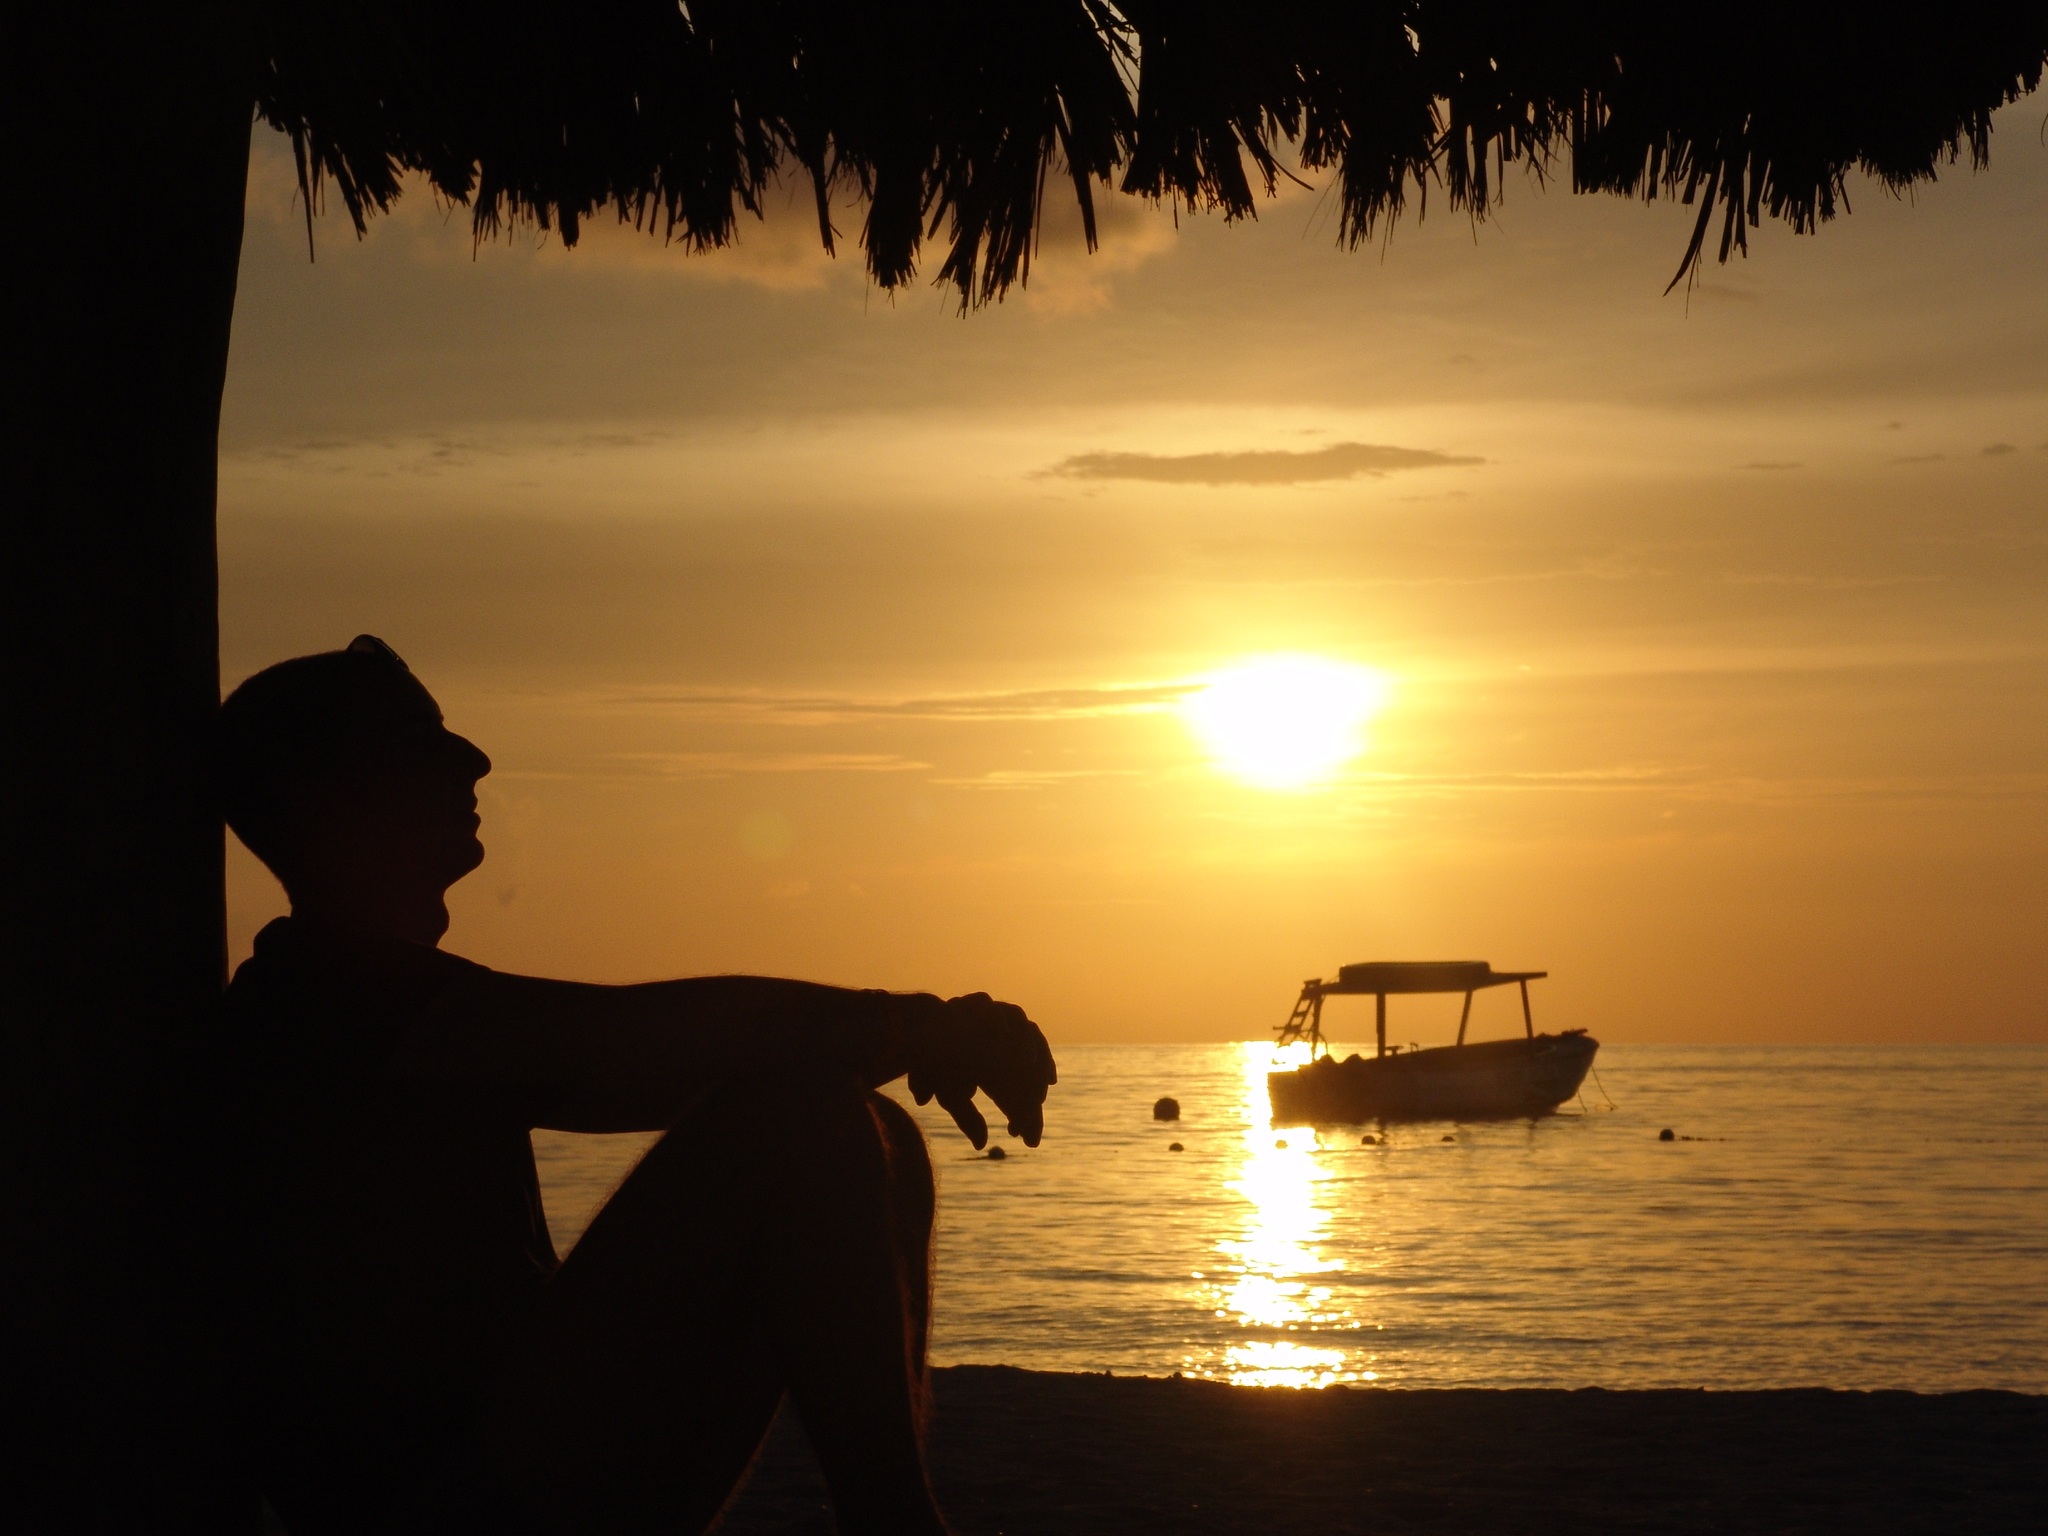
beach, sea, horizon, silhouette, sun, sunrise, sunset, sunlight, morning, dawn, dusk, boot, evening, reflection, relax, abendstimmung, afterglow, sunset sea